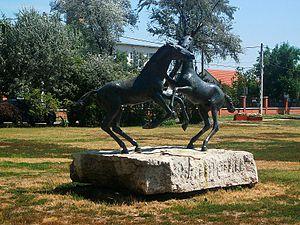
Le Nonius est une race de chevaux de carrossiers et de selle de Hongrie, née au haras de Mezőhegyes. Il tient son nom de son père fondateur, Nonius Senior, un étalon normand. Originellement élevée pour servir d'animal de trait léger et de cheval utilitaire pour l'armée austro-hongroise, la race reçoit de nombreux prix d'excellence lors d'expositions, au XIXᵉ siècle. La motorisation la cantonne à l'usage agricole au XXᵉ siècle et ses effectifs s'effondrent durant l'époque communiste. Désormais, le Nonius est surtout élevé en préservation, il est reconnu depuis 1999 par l'UNESCO comme un patrimoine à préserver.